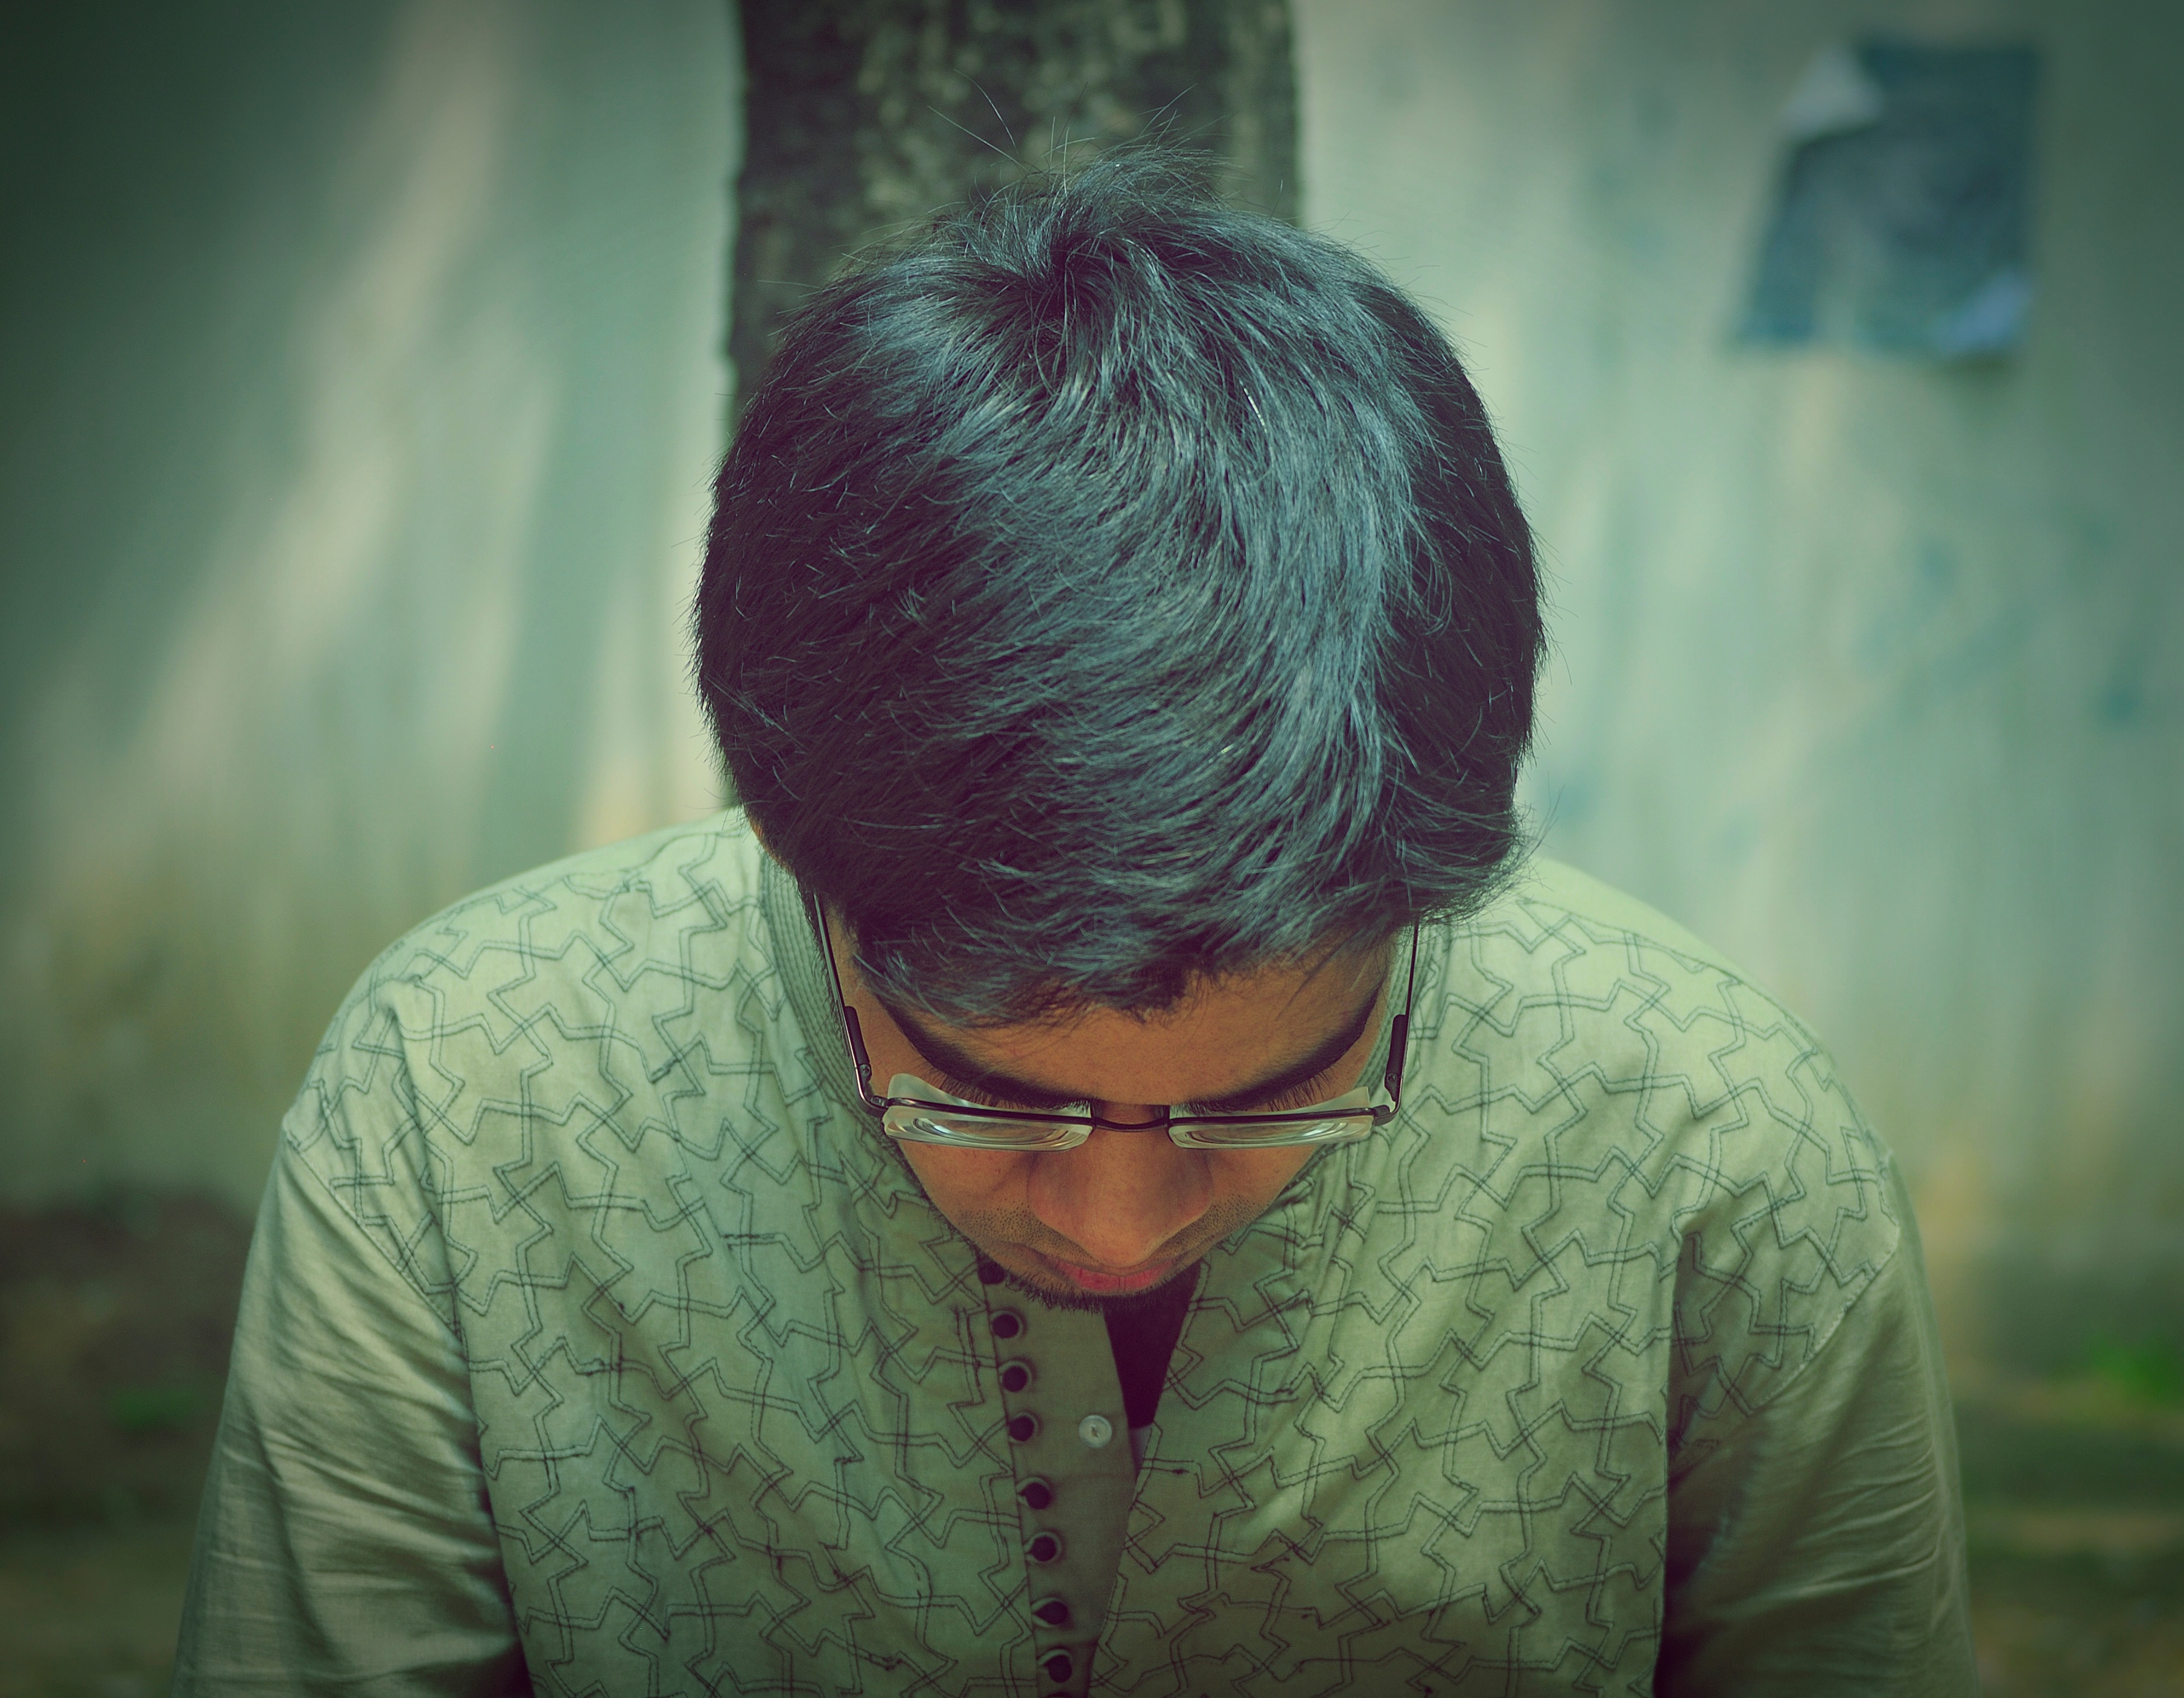
man, person, girl, hair, male, love, portrait, green, color, blue, hairstyle, smile, close up, eye, glasses, head, skin, beauty, organ, emotion, interaction, sense, portrait photography, facial hair